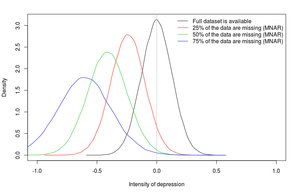
En statistiques, les données manquantes ou les valeurs manquantes se produisent lorsqu’aucune valeur de données n’est représentée pour une variable pour une observation donnée. Les données manquantes sont courantes et peuvent avoir un effet significatif sur l'inférence, les performances de prédiction ou toute autre utilisation faite avec les données.